The Big Fix (1978 film)

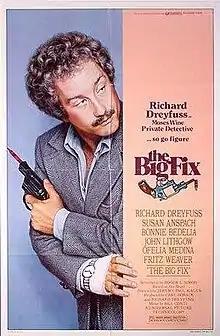
Theatrical release poster, with the tagline "...so go figure."

The Big Fix is a 1978 American political comedy thriller film directed by Jeremy Kagan and based on the novel by Roger L. Simon, who dramatized his own novel for the screen. It stars Richard Dreyfuss as private detective Moses Wine and co-stars Susan Anspach, Bonnie Bedelia, John Lithgow, and F. Murray Abraham.